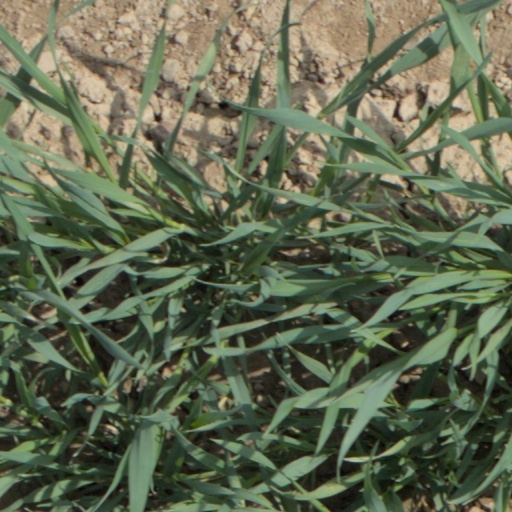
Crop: wheat